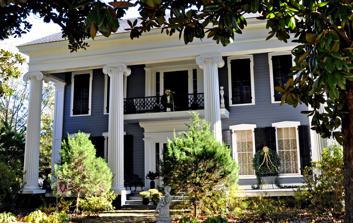
Building: Edwin Reese House
Country: United States of America
Year built: 1859
Historic house in Alabama, United States United States historic place Edwin Reese House U.S. National Register of Historic Places Alabama Register of Landmarks and Heritage Show map of Alabama Show map of the United States Location 244 Wilson Avenue Eutaw, Alabama Coordinates 32°50′23″N 87°53′23″W / 32.83972°N 87.88972°W / 32.83972; -87.88972 Built 1856-59 Architectural style Greek Revival MPS Antebellum Homes in Eutaw Thematic Resource NRHP reference No. 82002028 Significant dates Added to NRHP April 2, 1982 Designated ARLH October 17, 1980 The Edwin Reese House , also known as the Reese-Phillips House , is a historic Greek Revival style house in Eutaw , Alabama , United States.  The house is a two-story wood-frame building on a raised brick foundation. Four monumental Ionic columns span the front portico .  It was built from 1856 to 1859 by Edwin Reese. The house was recorded by the Historic American Buildings Survey in 1936.  It was listed on the Alabama Register of Landmarks and Heritage on October 17, 1980. It was added to the National Register of Historic Places as a part of the Antebellum Homes in Eutaw Thematic Resource on April 2, 1982, due to its architectural significance. References